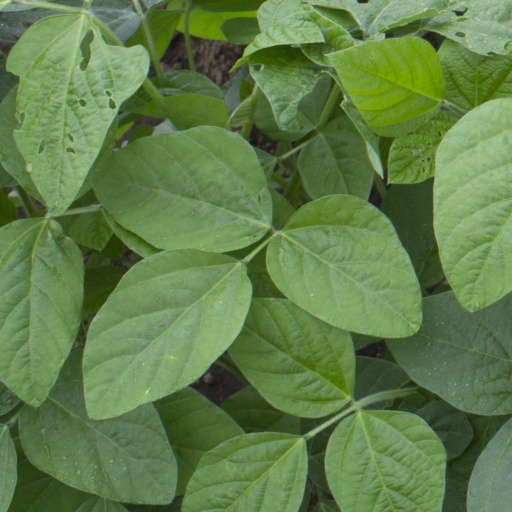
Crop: soybean